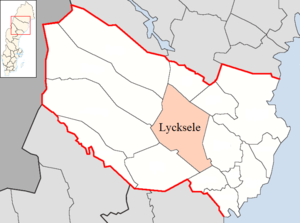
Lycksele kommun
Lycksele kommune ligger i Västerbottens län i landskapet Lappland i landsdelen Norrland i Sverige. Kommunens administration ligger i byen Lycksele. Kommunen grænser til nabokommunerne Storuman, Malå, Bjurholm, Norsjö, Sorsele, Vilhelmina og Vindeln.